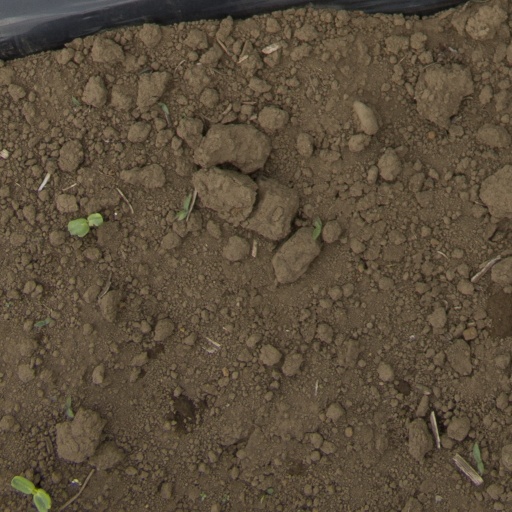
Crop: Jerusalem artichoke